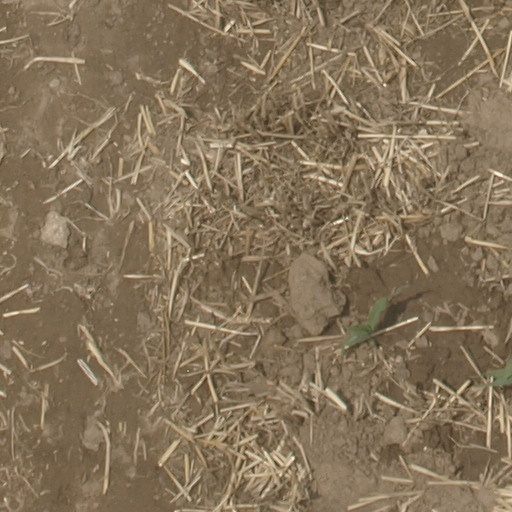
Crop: maize; corn